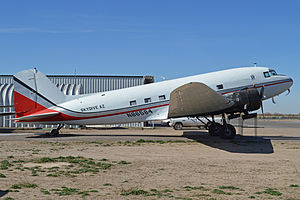
Douglas C-47 Skytrain / Varianter / USAF/USN/USMC designationer
C-53 Skytrooper, serienr. 4935, i tjeneste ved et faldskærmsspringer firma i Eloy, Arizona.
Douglas C-47 Skytrain, ved RAF kaldt Dakota, var et militært transportfly, udviklet på basis af Douglas DC-3 passagerflyet. Den var i udstrakt brug af de Allierede under 2. verdenskrig, og er stadig i anvendelse ved adskillige militære operatører. Flytypen spillede en stor rolle i luftbroen til Berlin i 1948, og deltog desuden i både Koreakrigen og Vietnamkrigen. Enkelte fly flyver stadig – enten som veteranfly eller som rutefly i 3.-verdenslande. Flyets nærmest ubegrænsede levetid skyldes blandt andet, at det ikke har trykkabine.